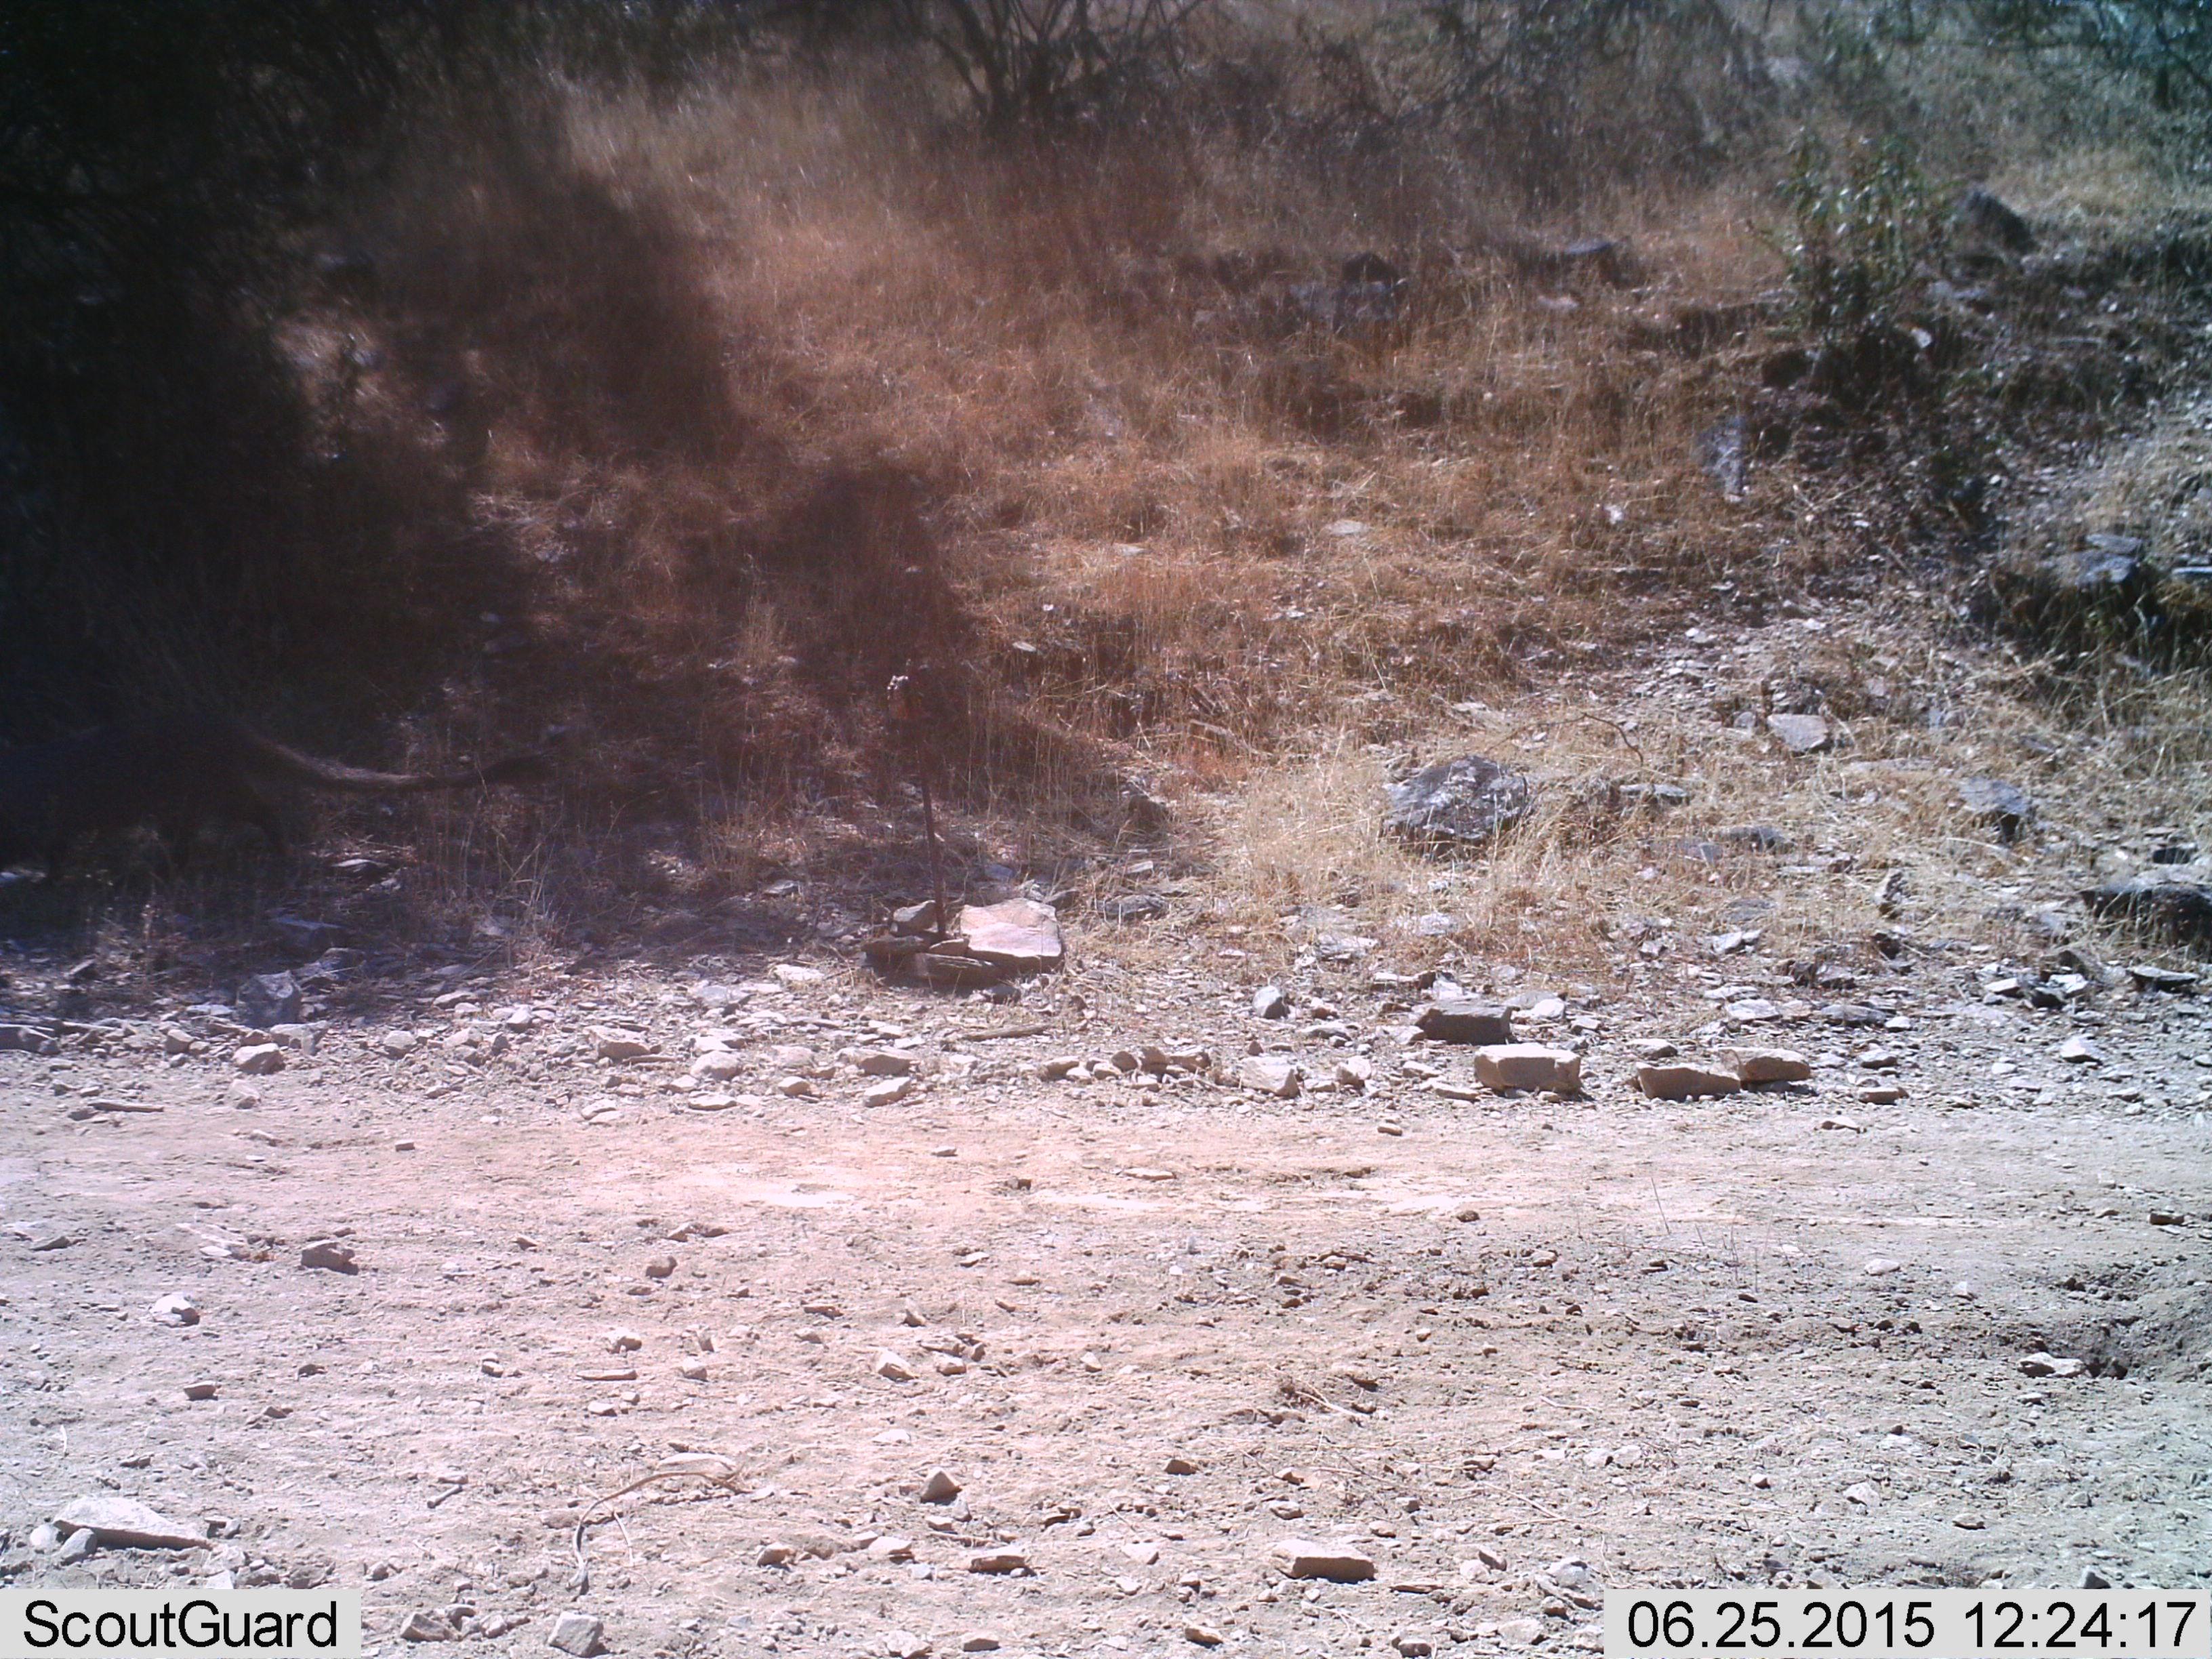
Species: Herpestes ichneumon